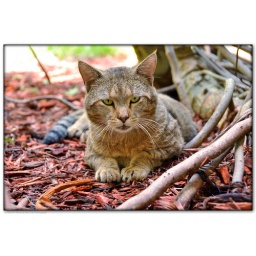
A cat with a remarkable blend of beige and brown colors spends the afternoon relaxing in his apartment courtyard.